Joe Palooka

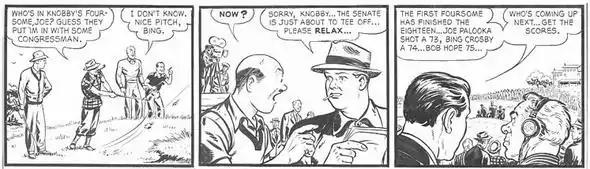
Joe Palooka plays golf with Bob Hope and Bing Crosby in a 1949 "Joe Palooka" strip by Ham Fisher and Moe Leff.

The strip garnered much publicity when cheese heiress Ann Howe and Joe were married on June 24, 1949. The engraved invitations for the event, sent to a select list of celebrities, read: "Mr. Ham Fisher requests the honour of your presence at the marriage of Ann Howe to Mr. Joe Palooka on the afternoon of June 24th in your favorite newspaper." Fisher received formal acceptances from Chief Justice Fred M. Vinson, General Omar Bradley and Attorney General Tom C. Clark. At the time, the strip was carried in 665 American newspapers and 125 foreign papers.